Colts Neck Township, New Jersey

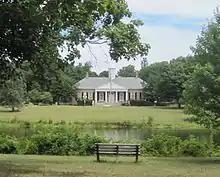
Colts Neck Town Hall

Colts Neck is a wealthy bedroom community in Central New Jersey, located within the New York metropolitan area. Many people choose to move to Colts Neck due to its open space and proximity to the Jersey Shore, while still being within commuting distance of New York City. The township's strict zoning ordinances have long kept out urban development and chain stores, allowing for locally owned businesses, while still being close to malls, movie theaters, and other amenities in neighboring communities.